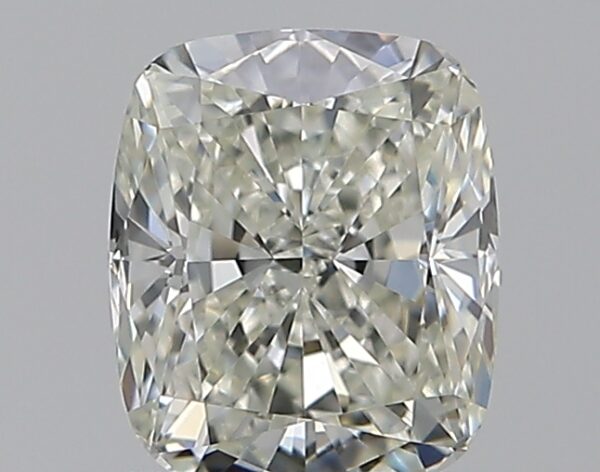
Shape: cushion
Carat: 0.71
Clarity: VVS2
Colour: J
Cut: EX
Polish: EX
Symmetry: EX
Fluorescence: N
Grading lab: GIA
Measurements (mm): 5.6 x 4.73 x 3.21